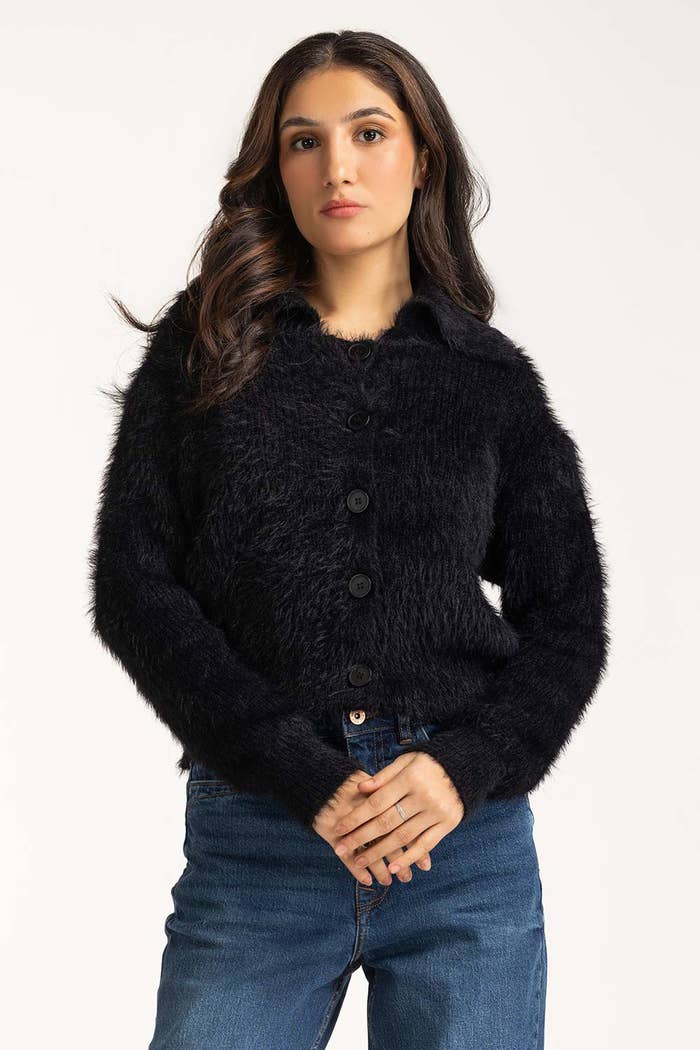
black button front fuzzy cardigan